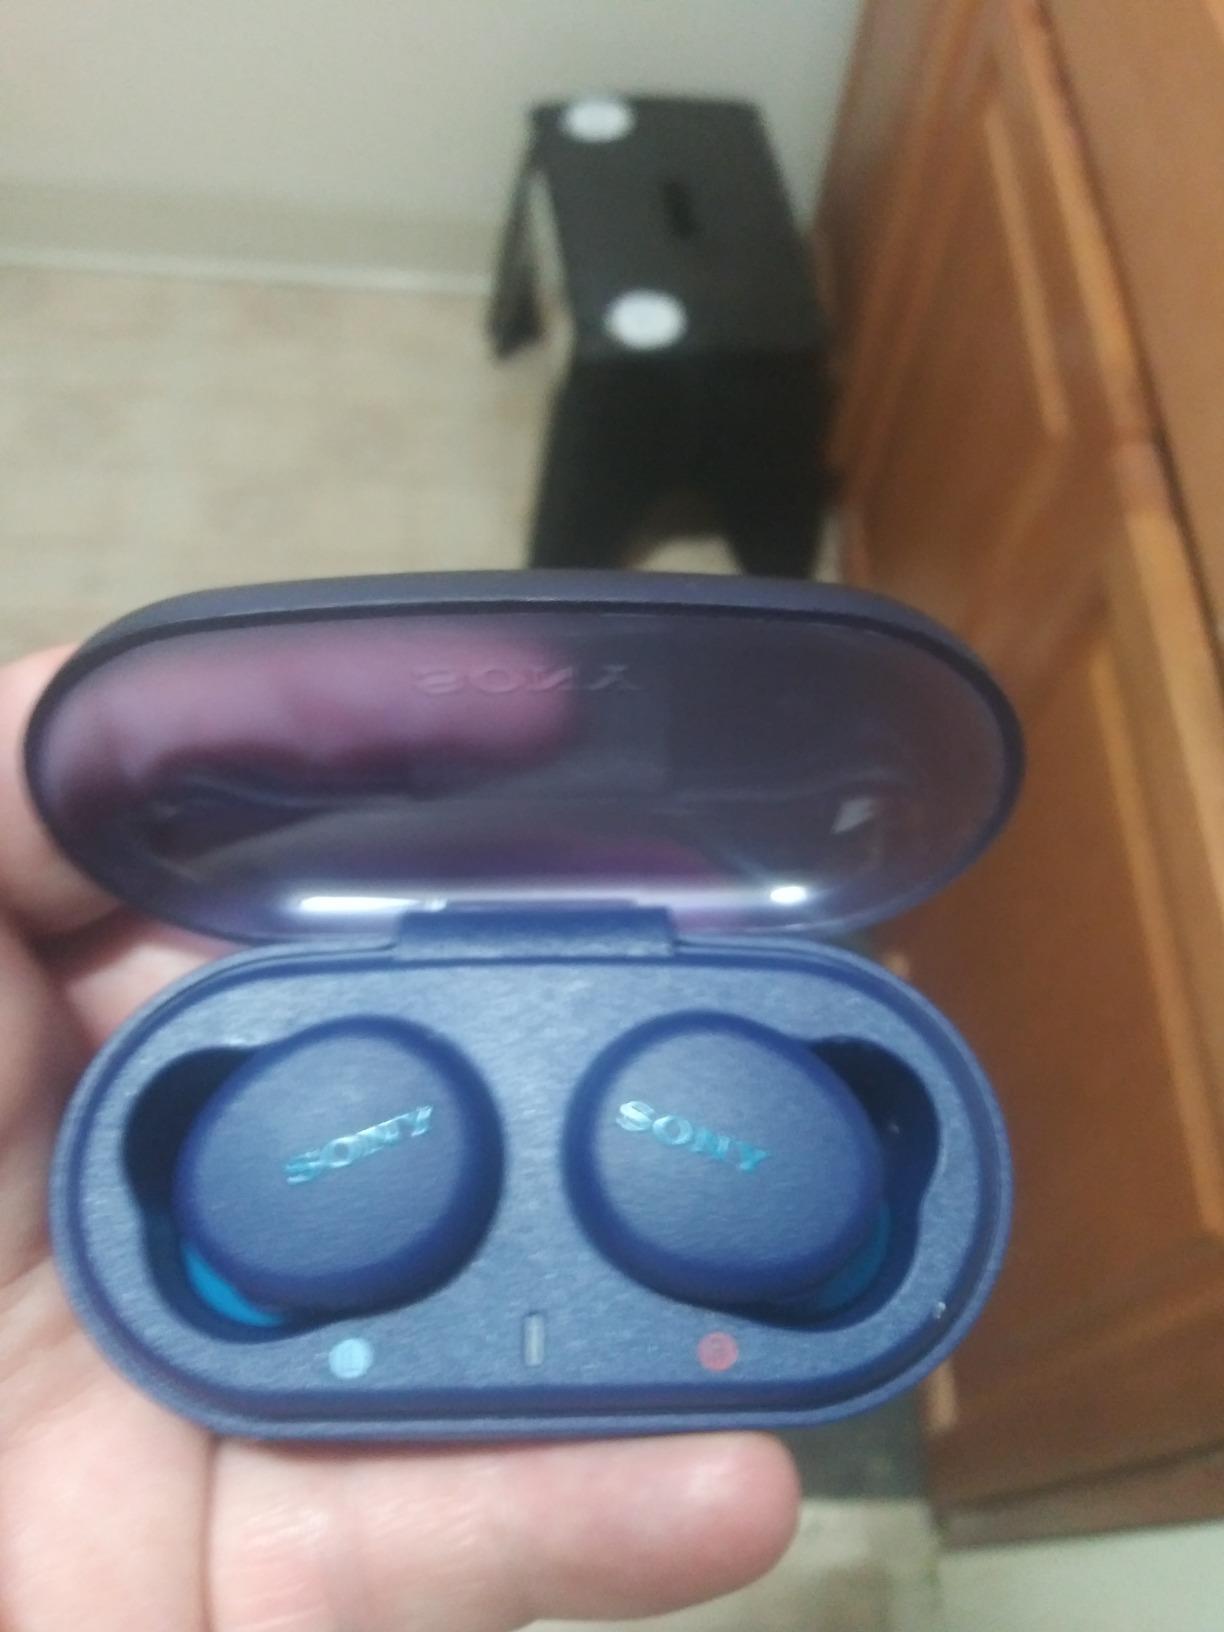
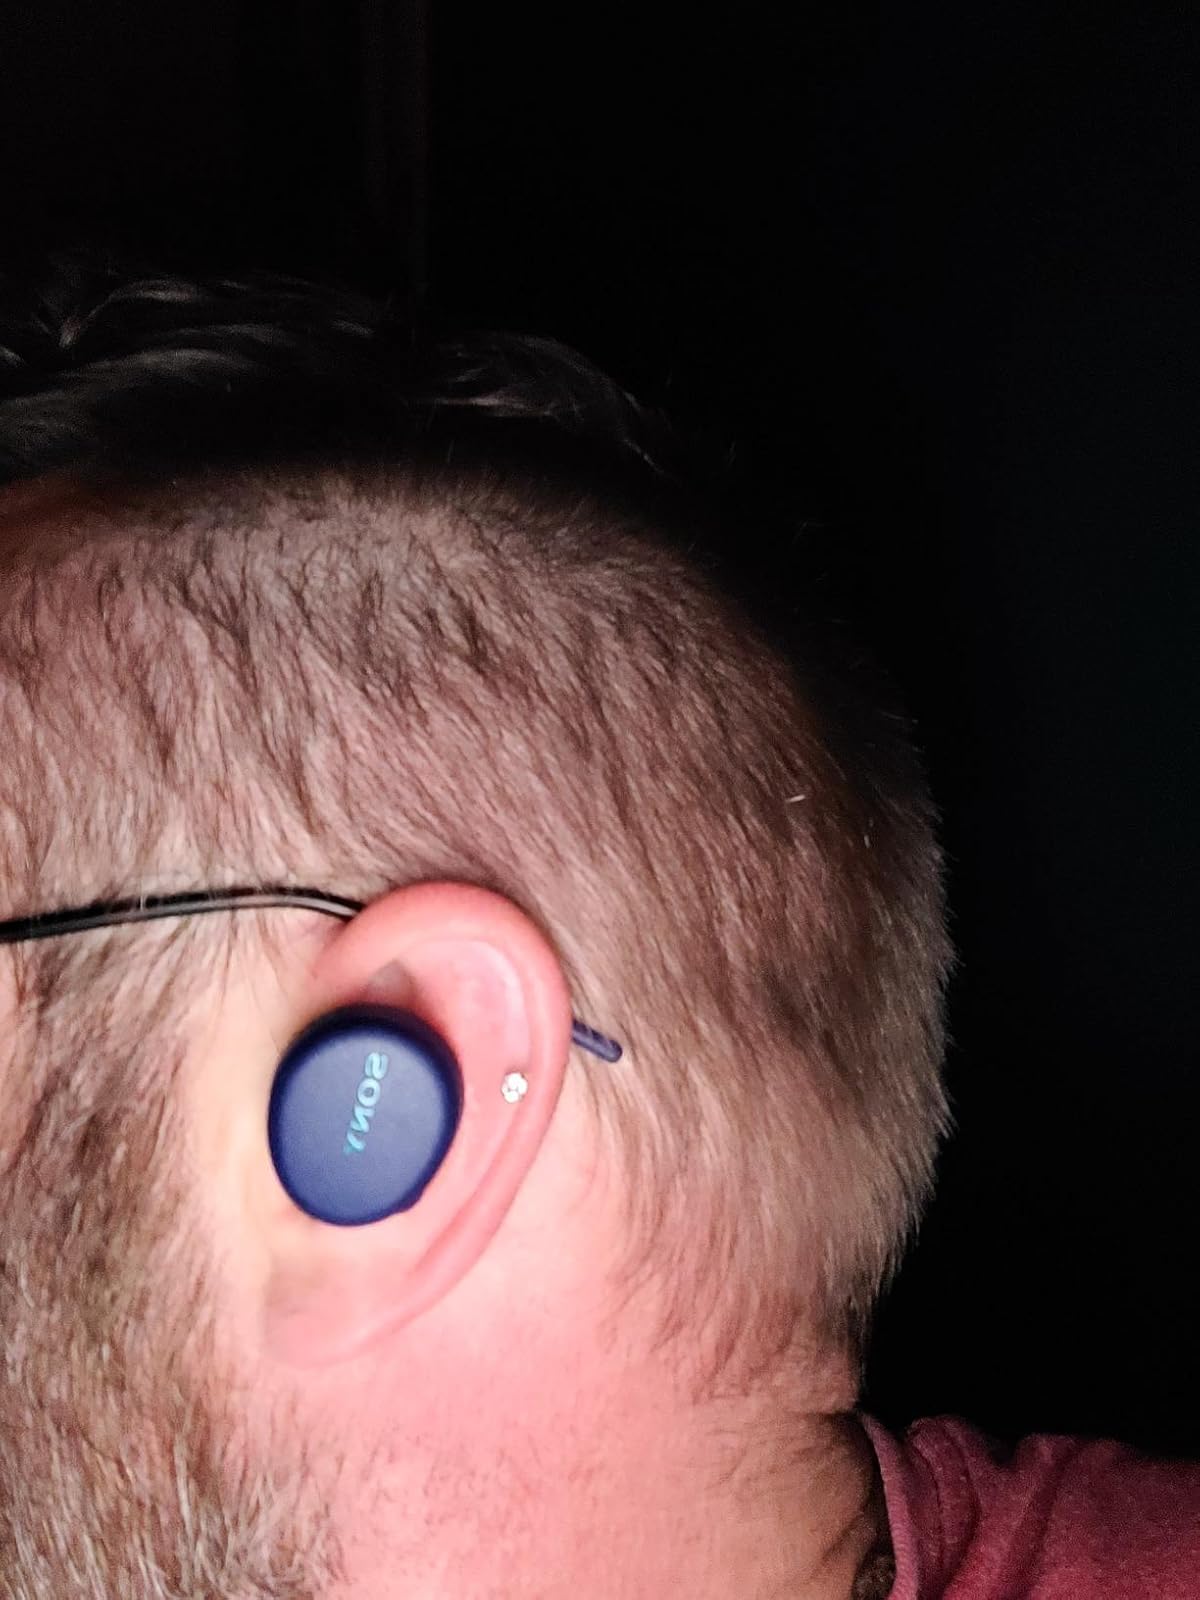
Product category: earbuds
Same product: yes